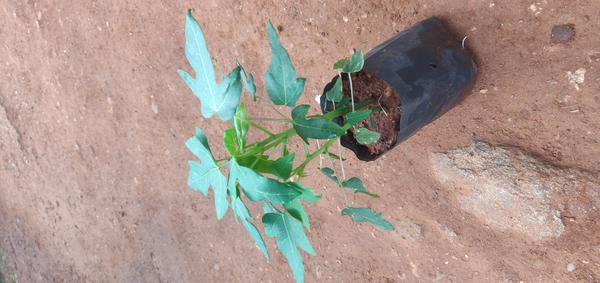
Plant: Pappaya